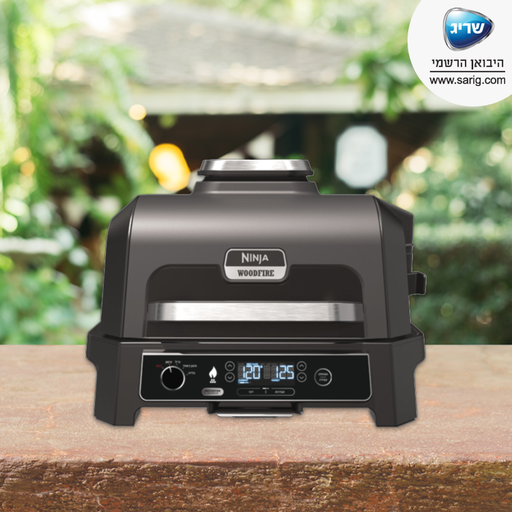
קטגוריה: מתנות בתוספת תשלום
תיאור: גריל חיצוני ומעשנה WOODFIRE PRO XL
דגם: OG853
תשלום נוסף: 1,100 ₪
מידע נוסף: מתנה בתוספת תשלום